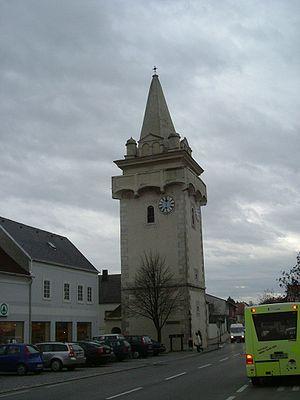
Breitenbrunn am Neusiedler See est une commune d'Autriche, dans le Burgenland. Elle fait partie du district d'Eisenstadt-Umgebung.